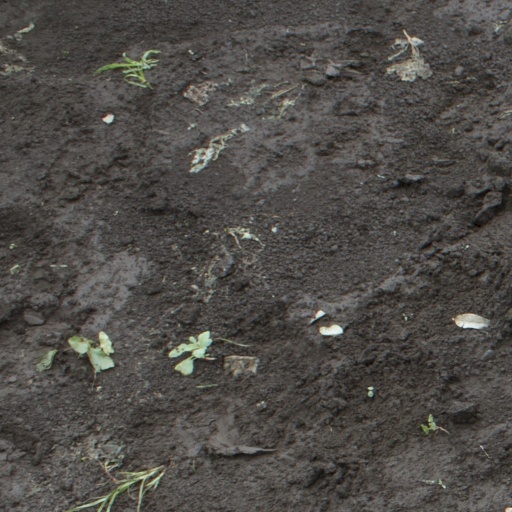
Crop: soybean